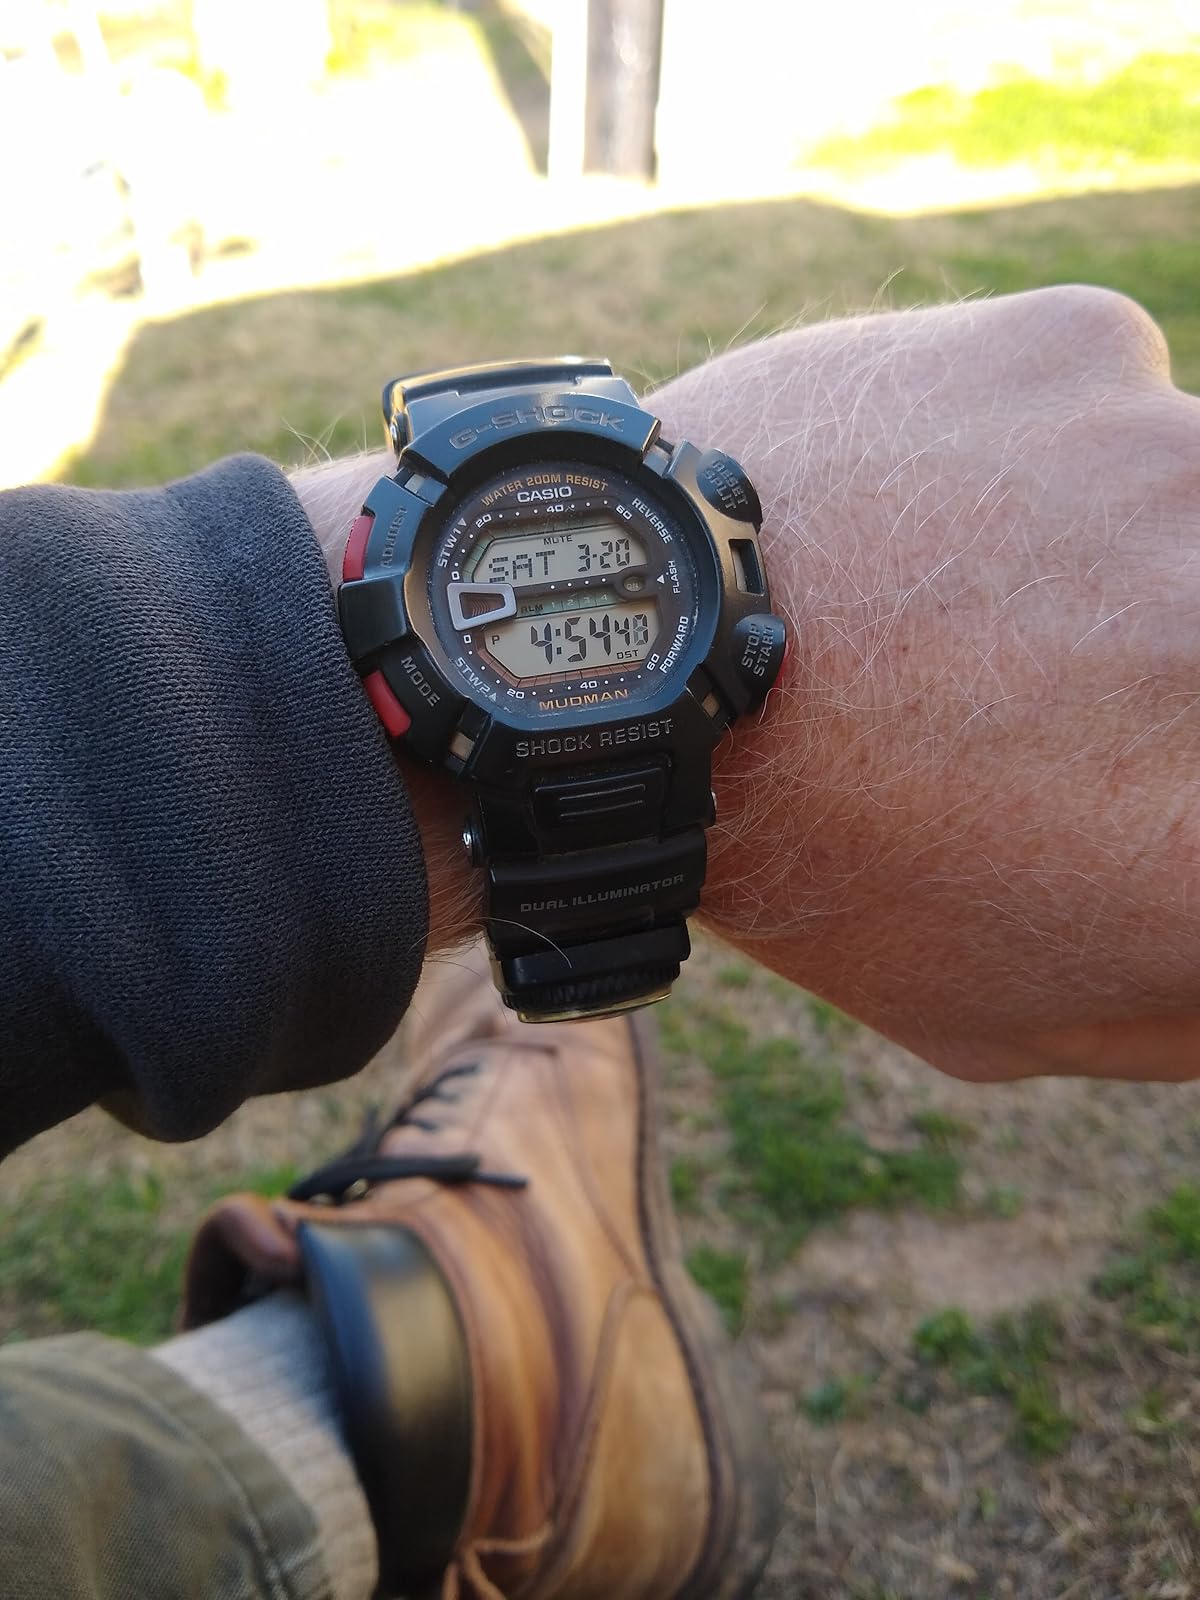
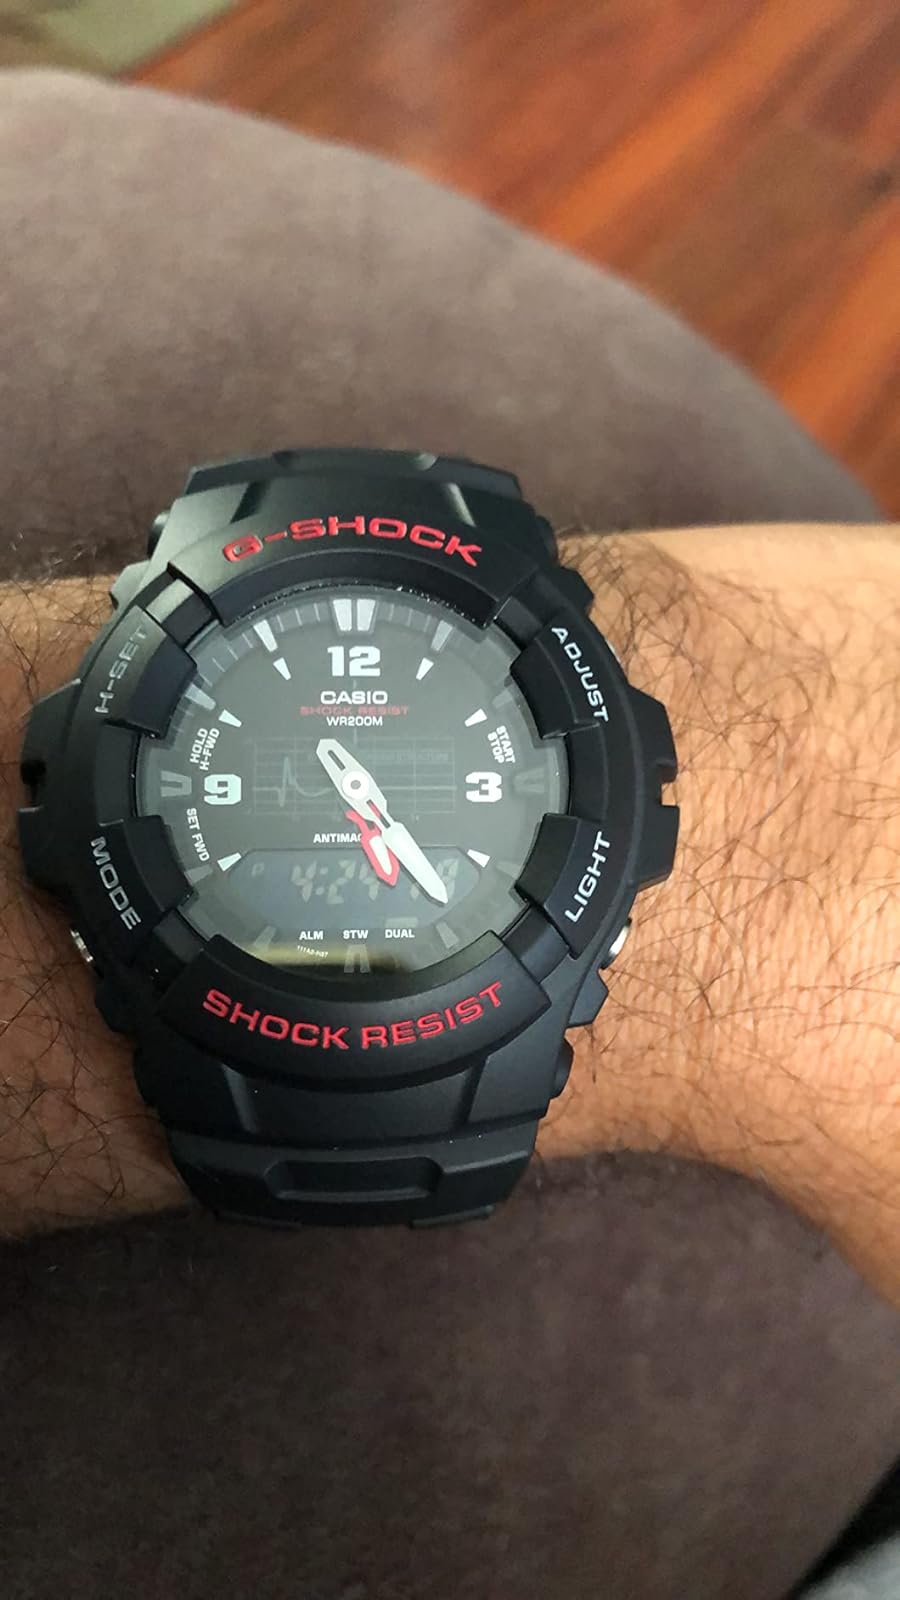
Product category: accessories_watch
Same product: no